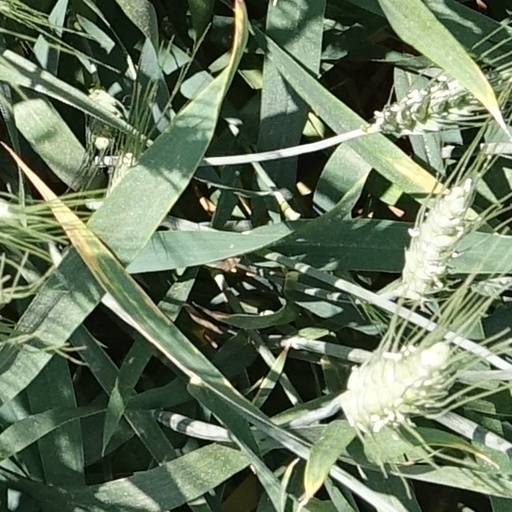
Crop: wheat